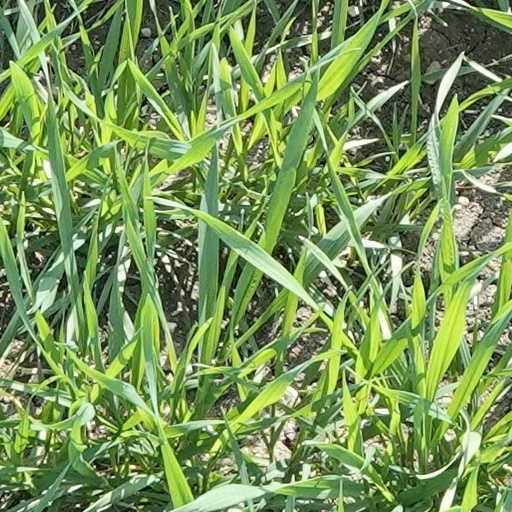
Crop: wheat